Compass

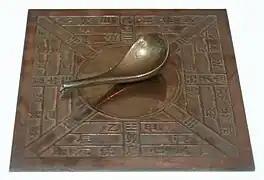
Model of a lodestone compass from Han dynasty

Some claims state that the first compasses in ancient Han dynasty China were made of lodestone, a naturally magnetized ore of iron. The earliest mention of a needle's attraction appears in a work composed between 20 and 100 AD, the "Lunheng" ("Balanced Inquiries"): "A lodestone attracts a needle." In the 2nd century BC, Chinese geomancers were experimenting with the magnetic properties of lodestone to make a "south-pointing spoon" for divination. When it is placed on a smooth bronze plate, the spoon would invariably rotate to a north–south axis. While this has been shown to work, archaeologists have yet to discover an actual spoon made of magnetite in a Han tomb. A similar compass that used an iron fish to point north in a vessel of oil appeared in Southern India in the 4th century AD.